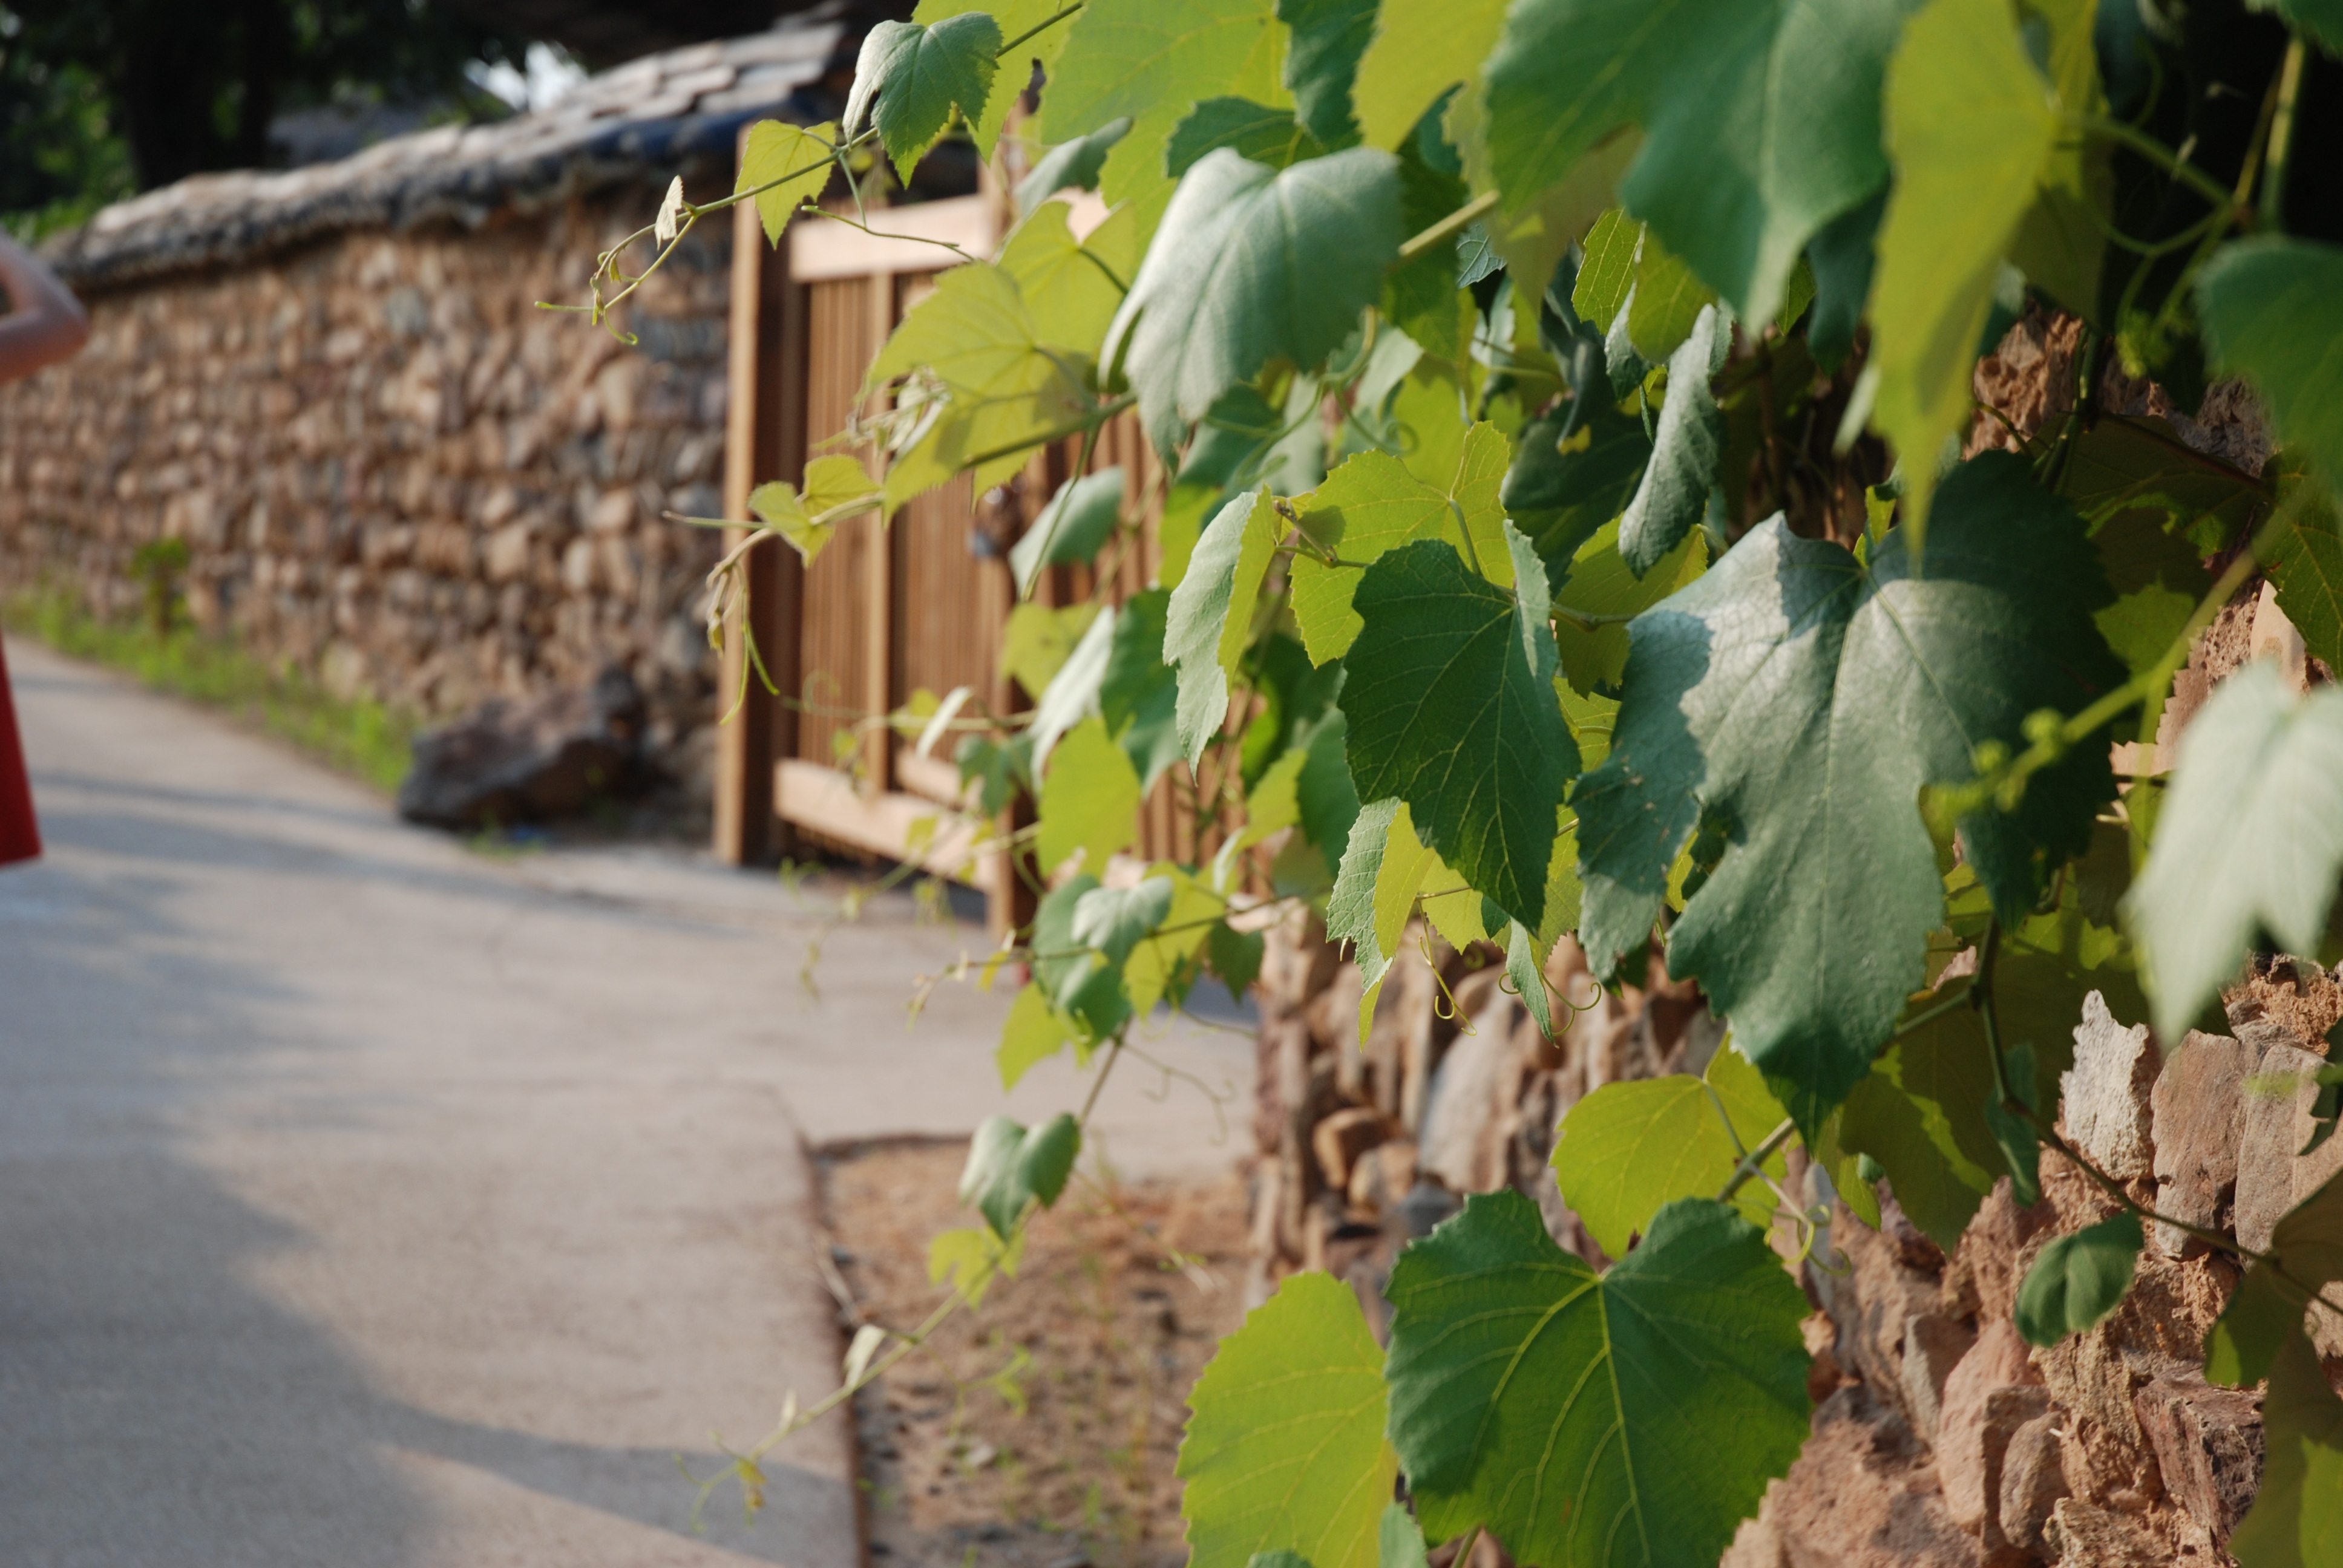
tree, plant, leaf, flower, town, country, food, produce, autumn, agriculture, season, shrub, traditional, flowering plant, once upon a time, land plant